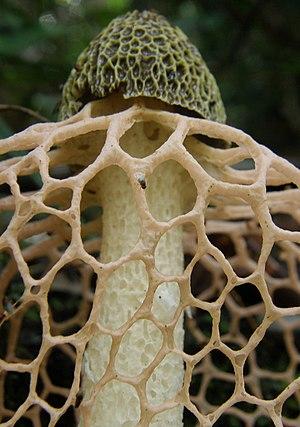
Le Satyre voilé, Dame voilée ou Tisseur de soie est une espèce de champignons basidiomycètes de la famille des Phallacées. Elle a été décrite pour la première fois par le mycologue français Ventenat en 1799 sous le binôme Phallus indusiatus.
Les Phallaceae sont une famille de champignons de l'ordre des Phallales.